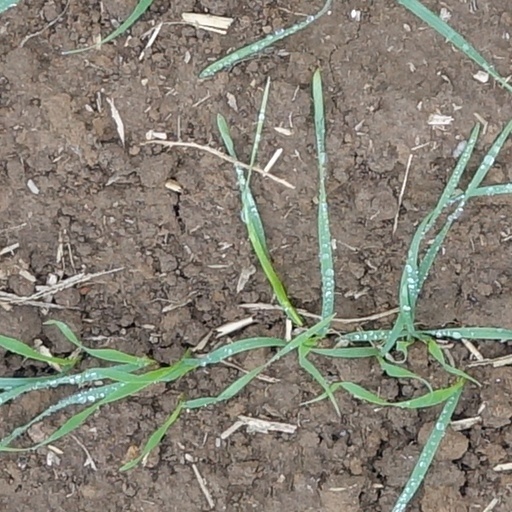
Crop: wheat